RAF Maintenance Command

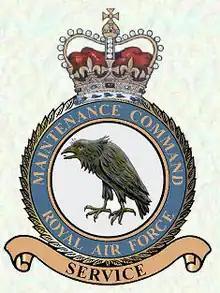
RAF Maintenance Command badge

RAF Maintenance Command was the Royal Air Force command which was responsible for controlling maintenance for all the United Kingdom-based units from formation on 1 April 1938 until being renamed RAF Support Command on 31 August 1973.